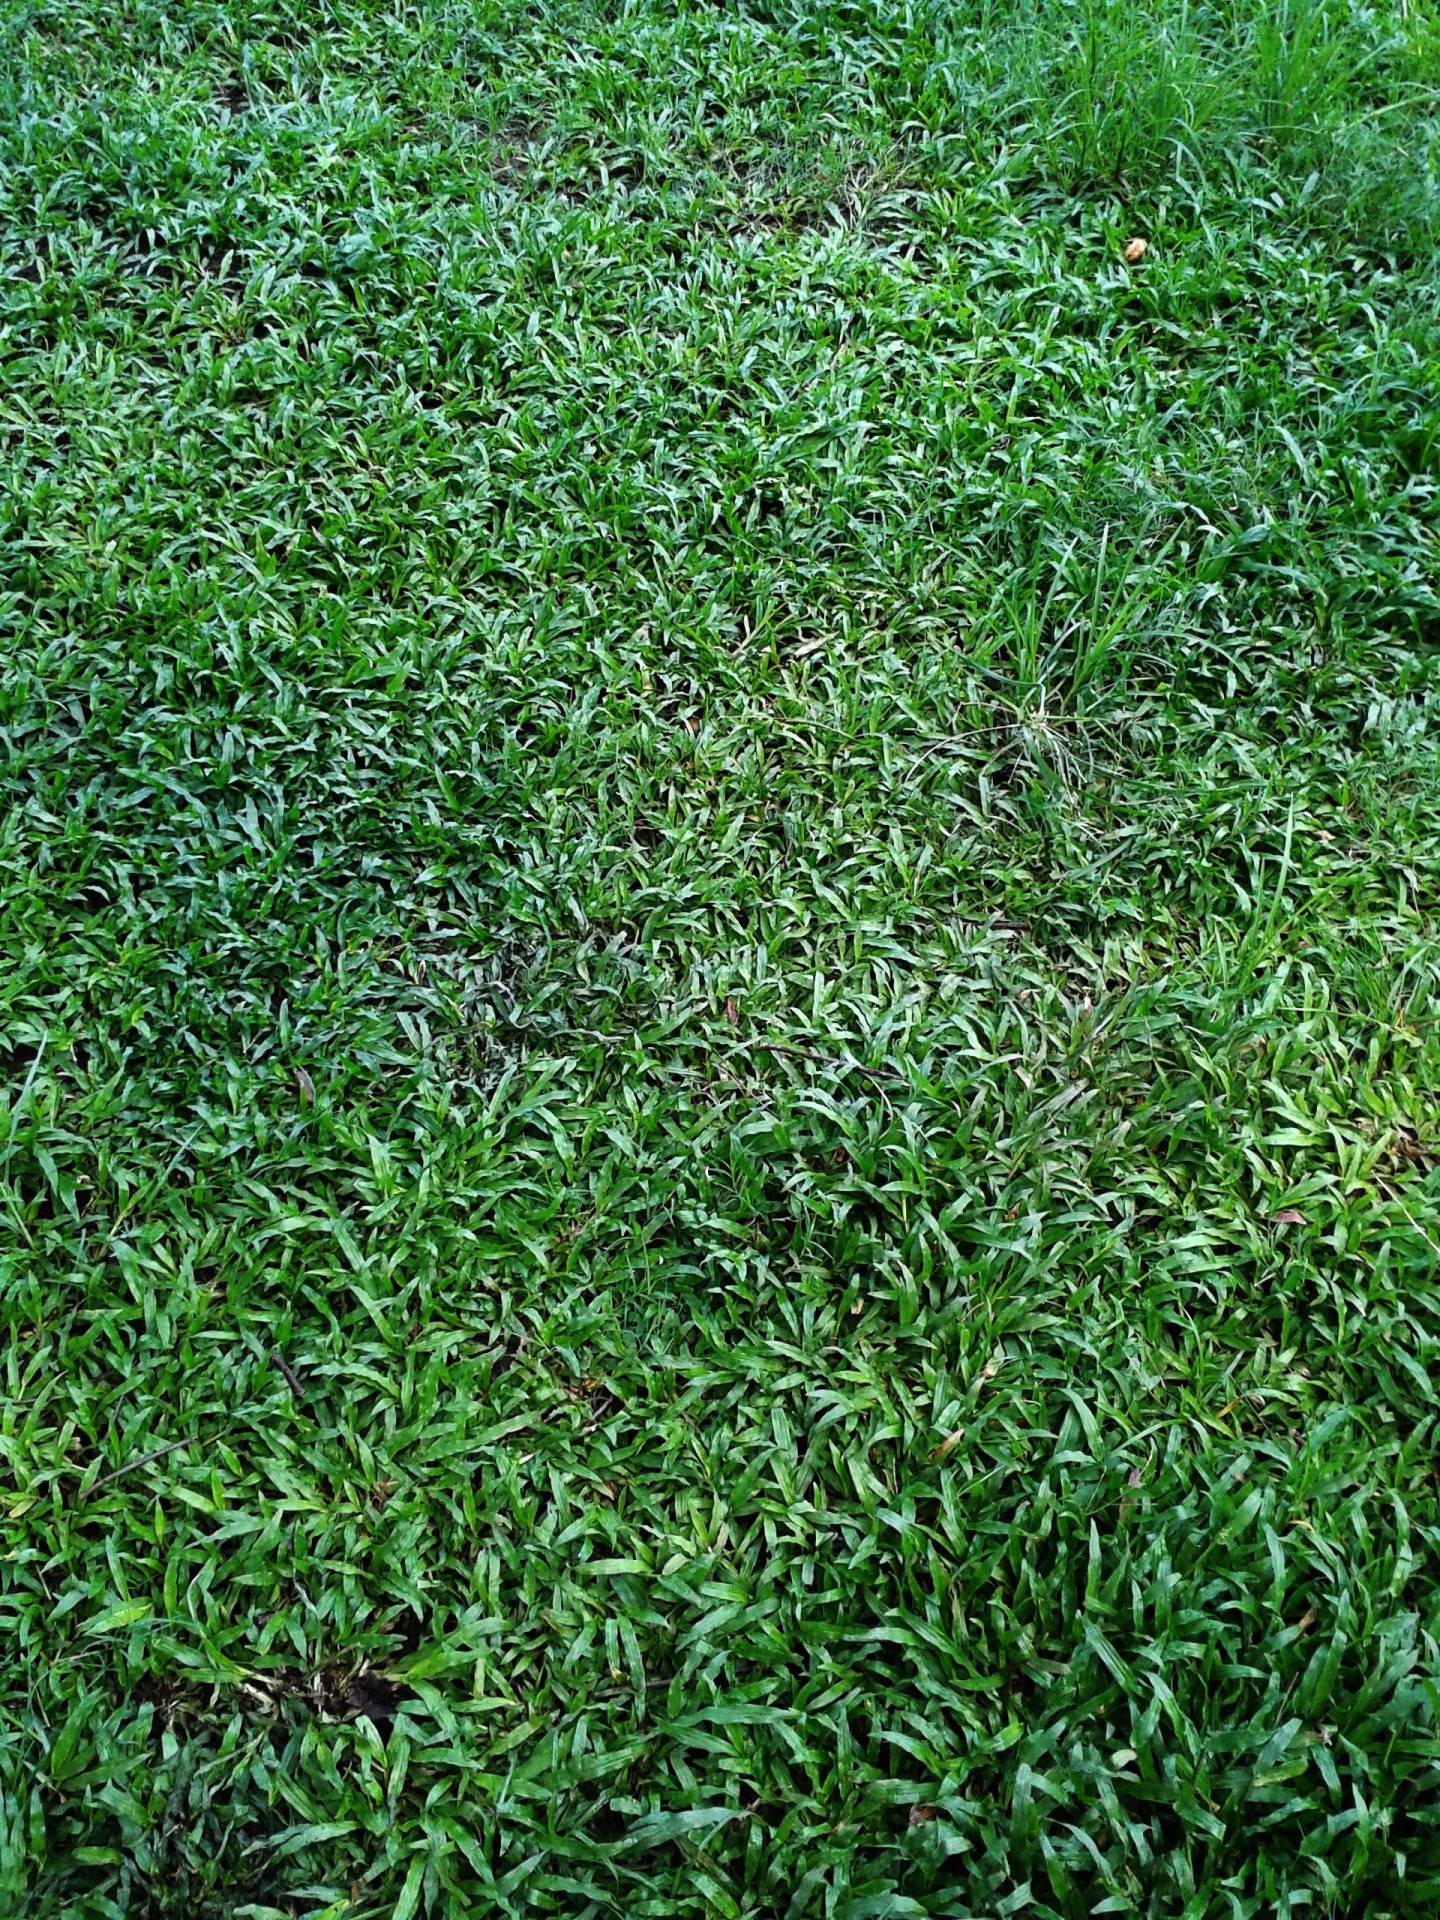
grass, plant, lawn, stem, leaf, flower, green, herb, soil, leaves, background, shrub, groundcover, green grass, green background, flooring, artificial turf, grass family, green leaves background, green curly leaves background, curly leaves